Juliana of the Netherlands

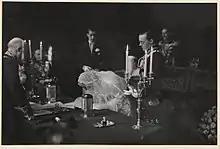

The wedding announcement divided a country that mistrusted Germany under Adolf Hitler. Prior to the wedding, on 24 November 1936, Prince Bernhard was granted Dutch citizenship and changed the spelling of his names from German to Dutch. They married in The Hague on 7 January 1937, the date on which Princess Juliana's grandparents, King William III and Queen Emma, had married fifty-eight years earlier. The civil ceremony was held in the Town Hall of The Hague and the marriage was blessed in the Great Church (St. Jacobskerk), also located in The Hague. Juliana's chosen bridesmaids were either relatives or family friends. These included Duchess Woizlawa Feodora of Mecklenburg-Schwerin (her first cousin), Duchess Thyra of Mecklenburg-Schwerin (her second cousin), Grand Duchess Kira Kirillovna of Russia (her first cousin once removed), Princess Sophie of Saxe-Weimar-Eisenach (her second cousin), and two of Bernhard's first cousins, Princess Sieglinde of Lippe and Princess Elisabeth of Lippe.